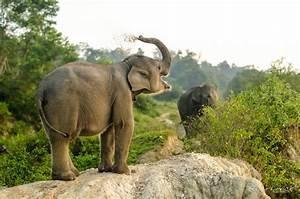
elephant